Washington and Lee University

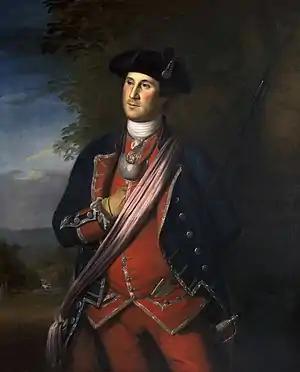
George Washington, the institution's first major benefactor

In 1796, George Washington endowed the academy with $20,000 in the form of 100 shares of James River Canal stock, at the time one of the largest gifts ever given to an educational institution in the United States. The shares were originally a gift given to Washington by the Virginia General Assembly. Washington's gift continues to provide nearly $1.87 a year toward every student's tuition. The gift rescued Liberty Hall from near-certain insolvency. In gratitude, the trustees changed the school's name to Washington Academy; in 1813 it was chartered as Washington College. An statue of George Washington, carved by Matthew Kahle and known as "Old George", was placed atop Washington Hall on the historic Colonnade in 1844 in memory of Washington's gift. The current statue is made of bronze; the original wooden statue was restored and now resides in the library.